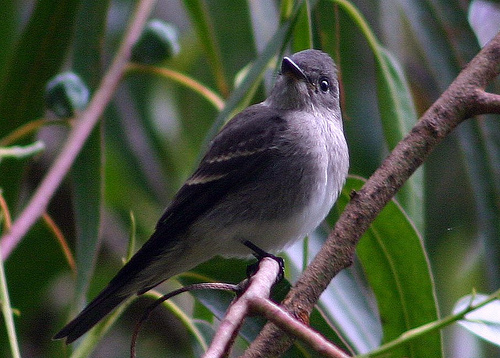
this is a large bird with gray and white with a white belly and the outer rectrices is whitethe bird is grey with a white chest and small black eyes long with a small beak.
a small bird with a grey breast and black bill and feet.
this dull looking gray and black bird has a straight beak and black eyes.
this small bird has has a flat black bill, two white wingbars & belly, and a gray & white breast.
this bird has wings that are grey and has a white chest
this small bird is mostly dark grey with a light grey chest.
this is a black and white bird with a short flat black beak it has a white underbellya small bird with black wings and a white belly.
this bird has wings that are grey and has a white belly
Species: Western Wood Pewee